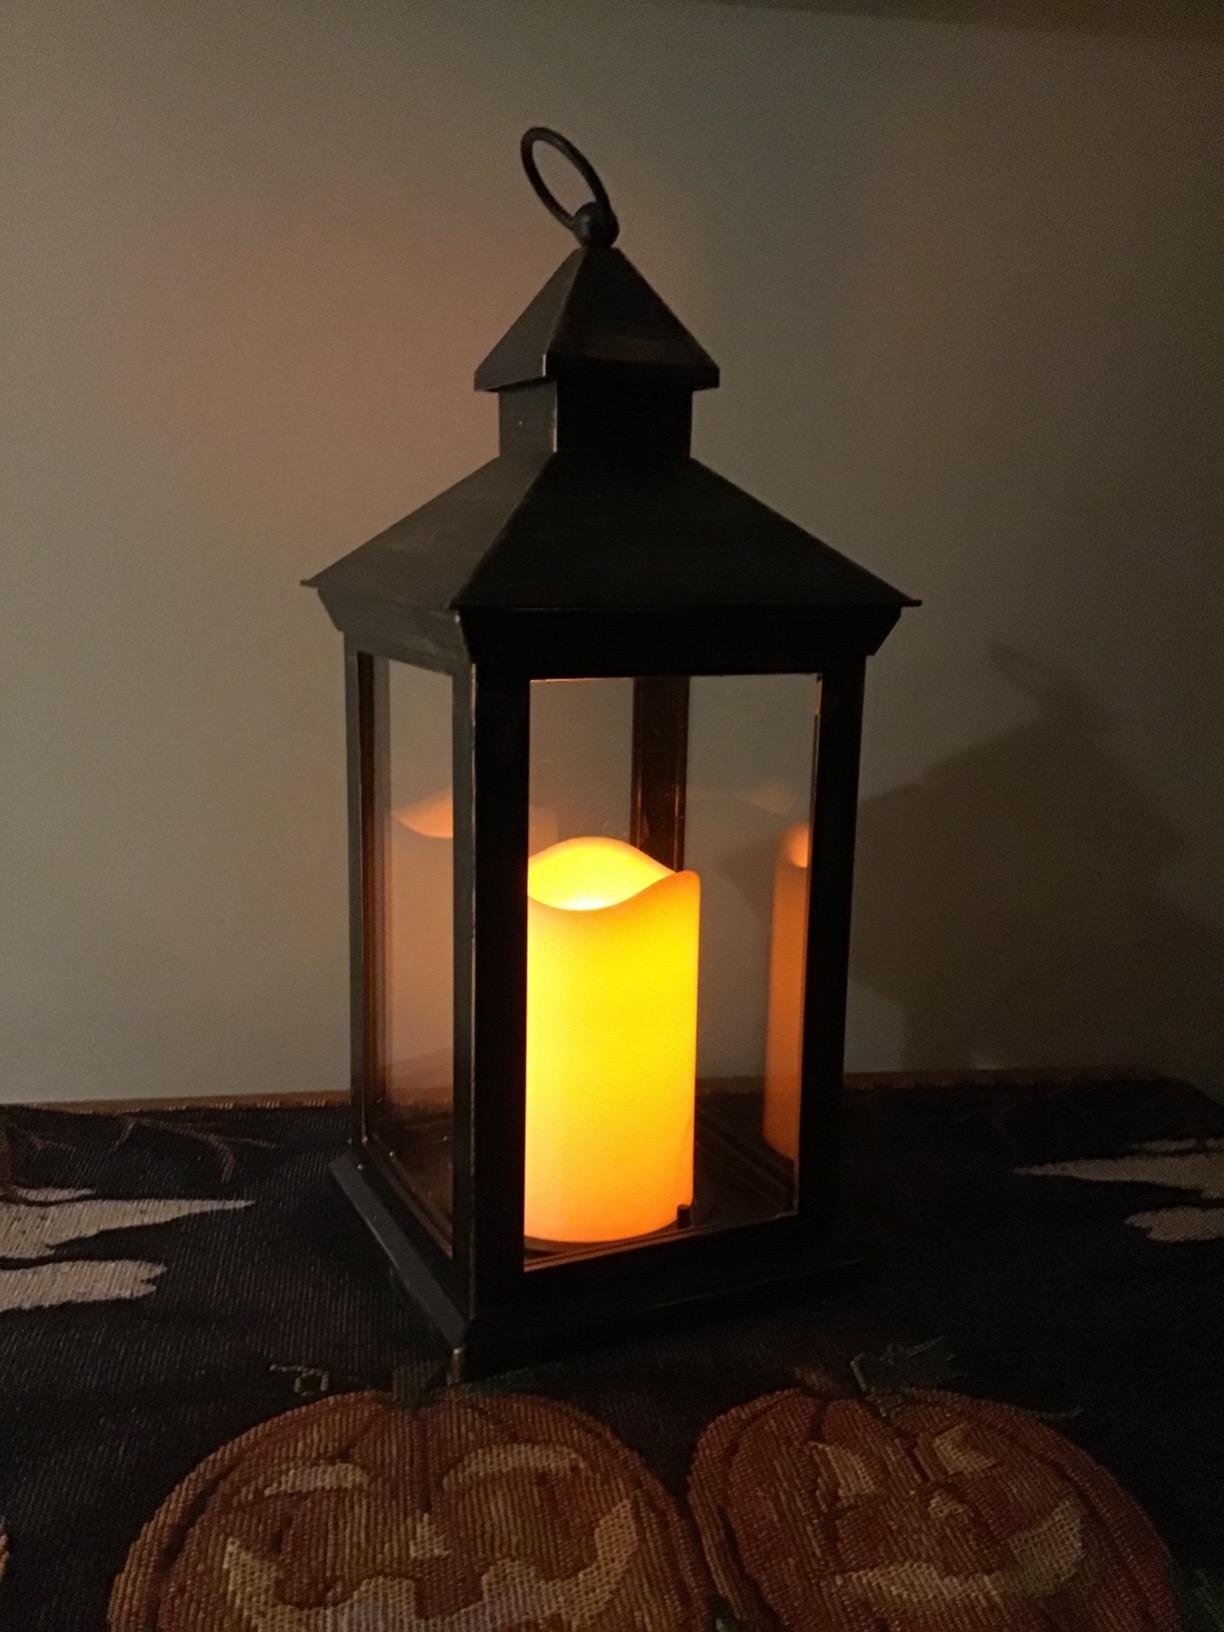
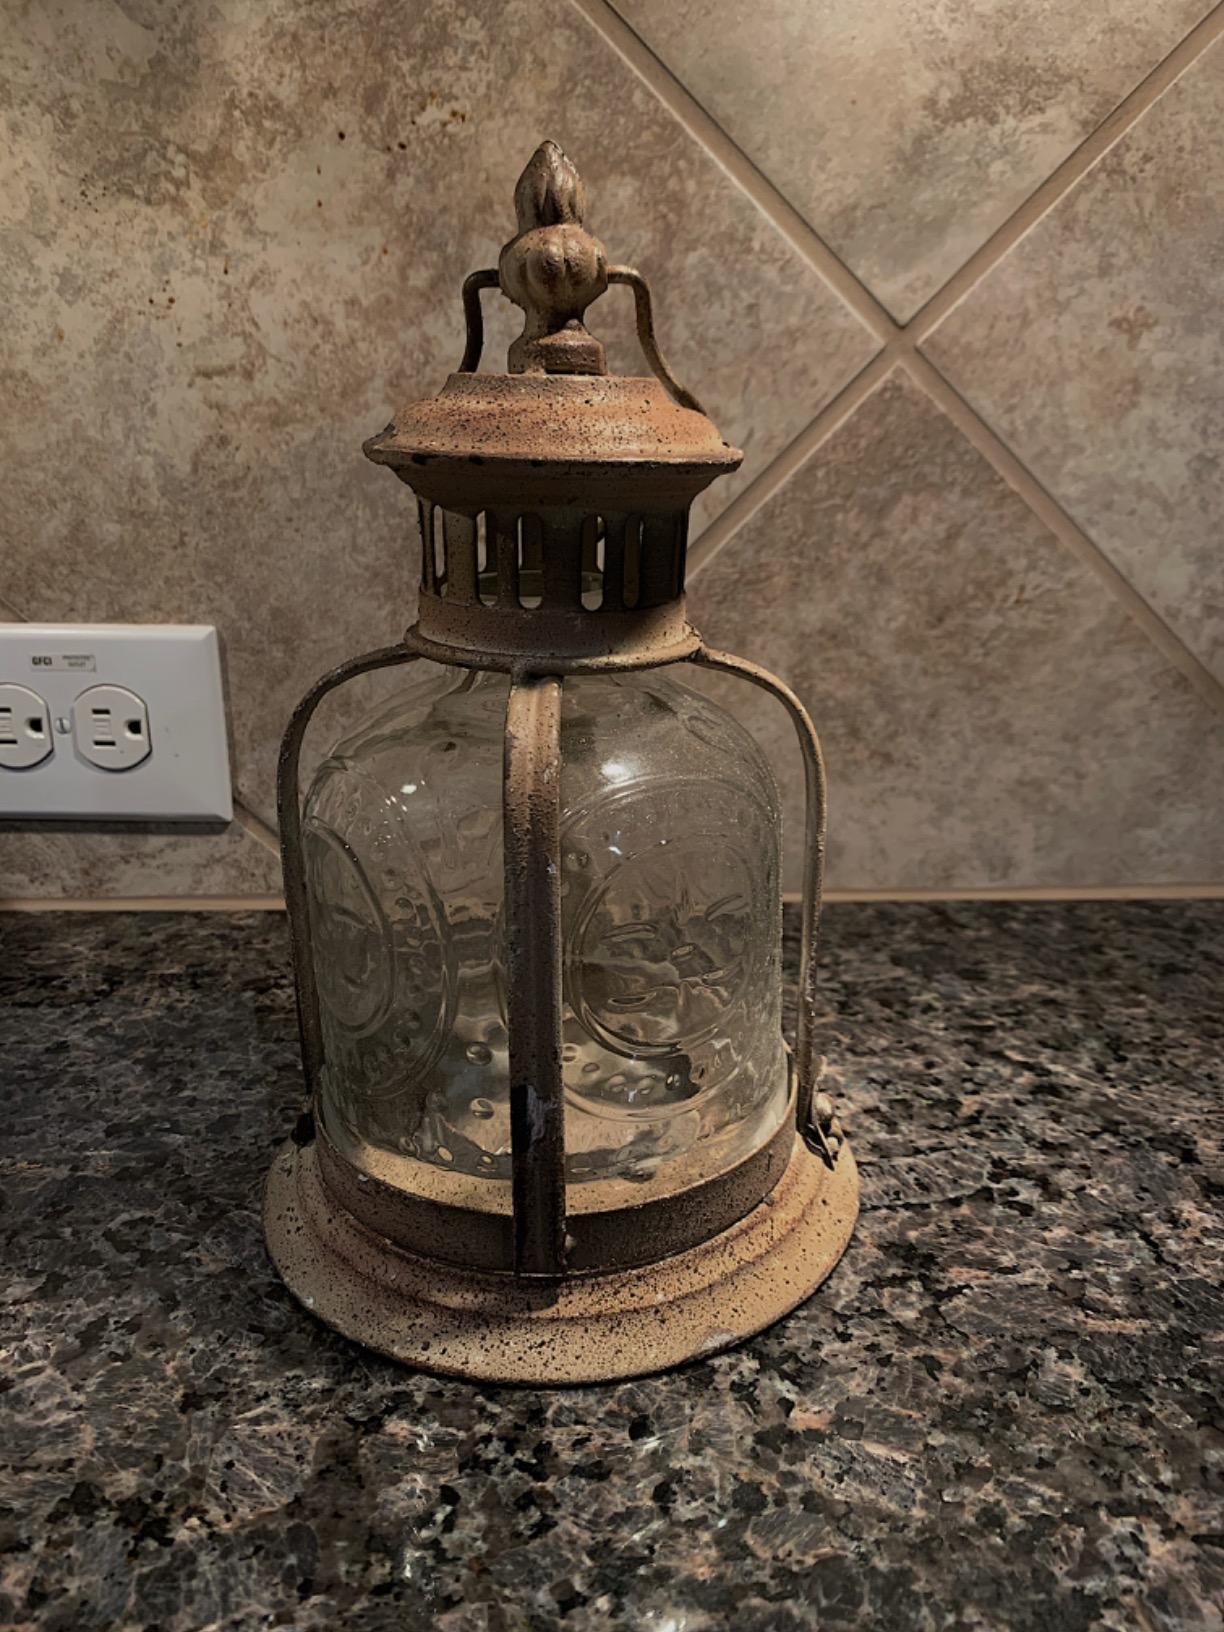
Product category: lantern
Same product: no